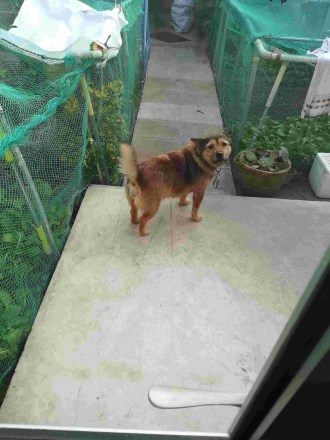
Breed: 3336-n000121-chinese_rural_dog